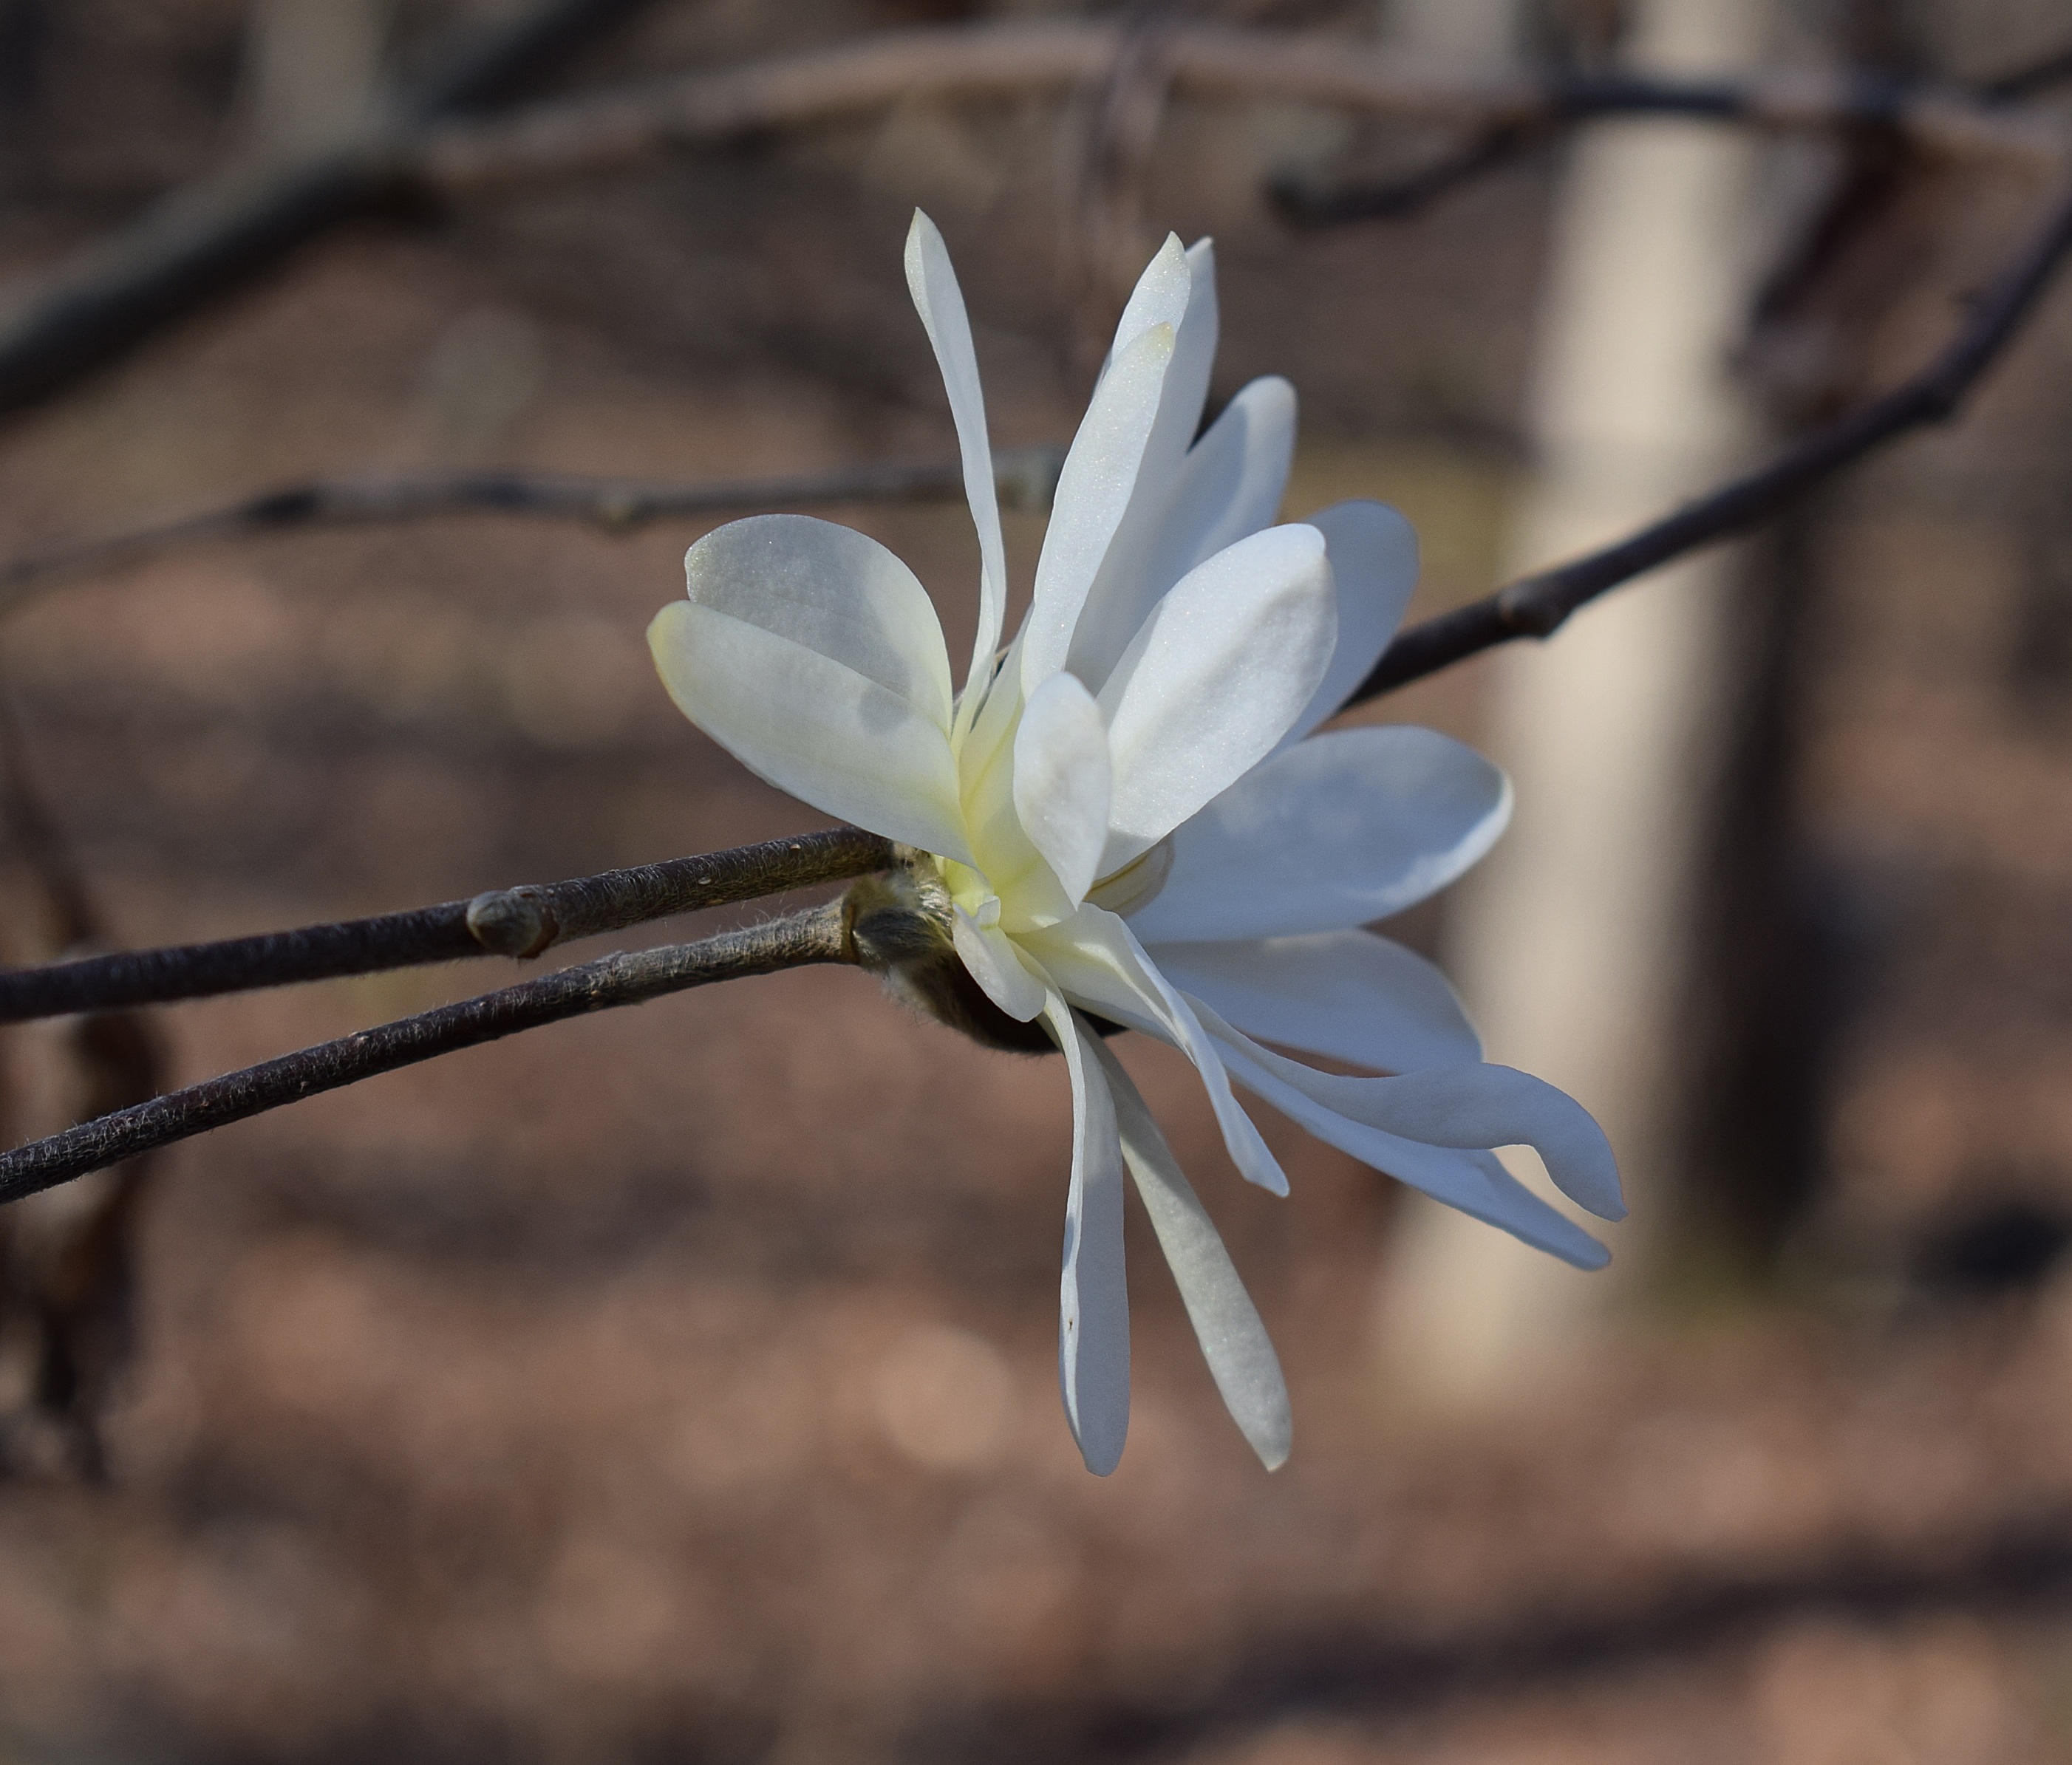
flower, nature, flora, plant, blossom, macro photography, close up, branch, botany, leaf, land plant, petal, spring, wildflower, flowering plant, plant stem, shrub